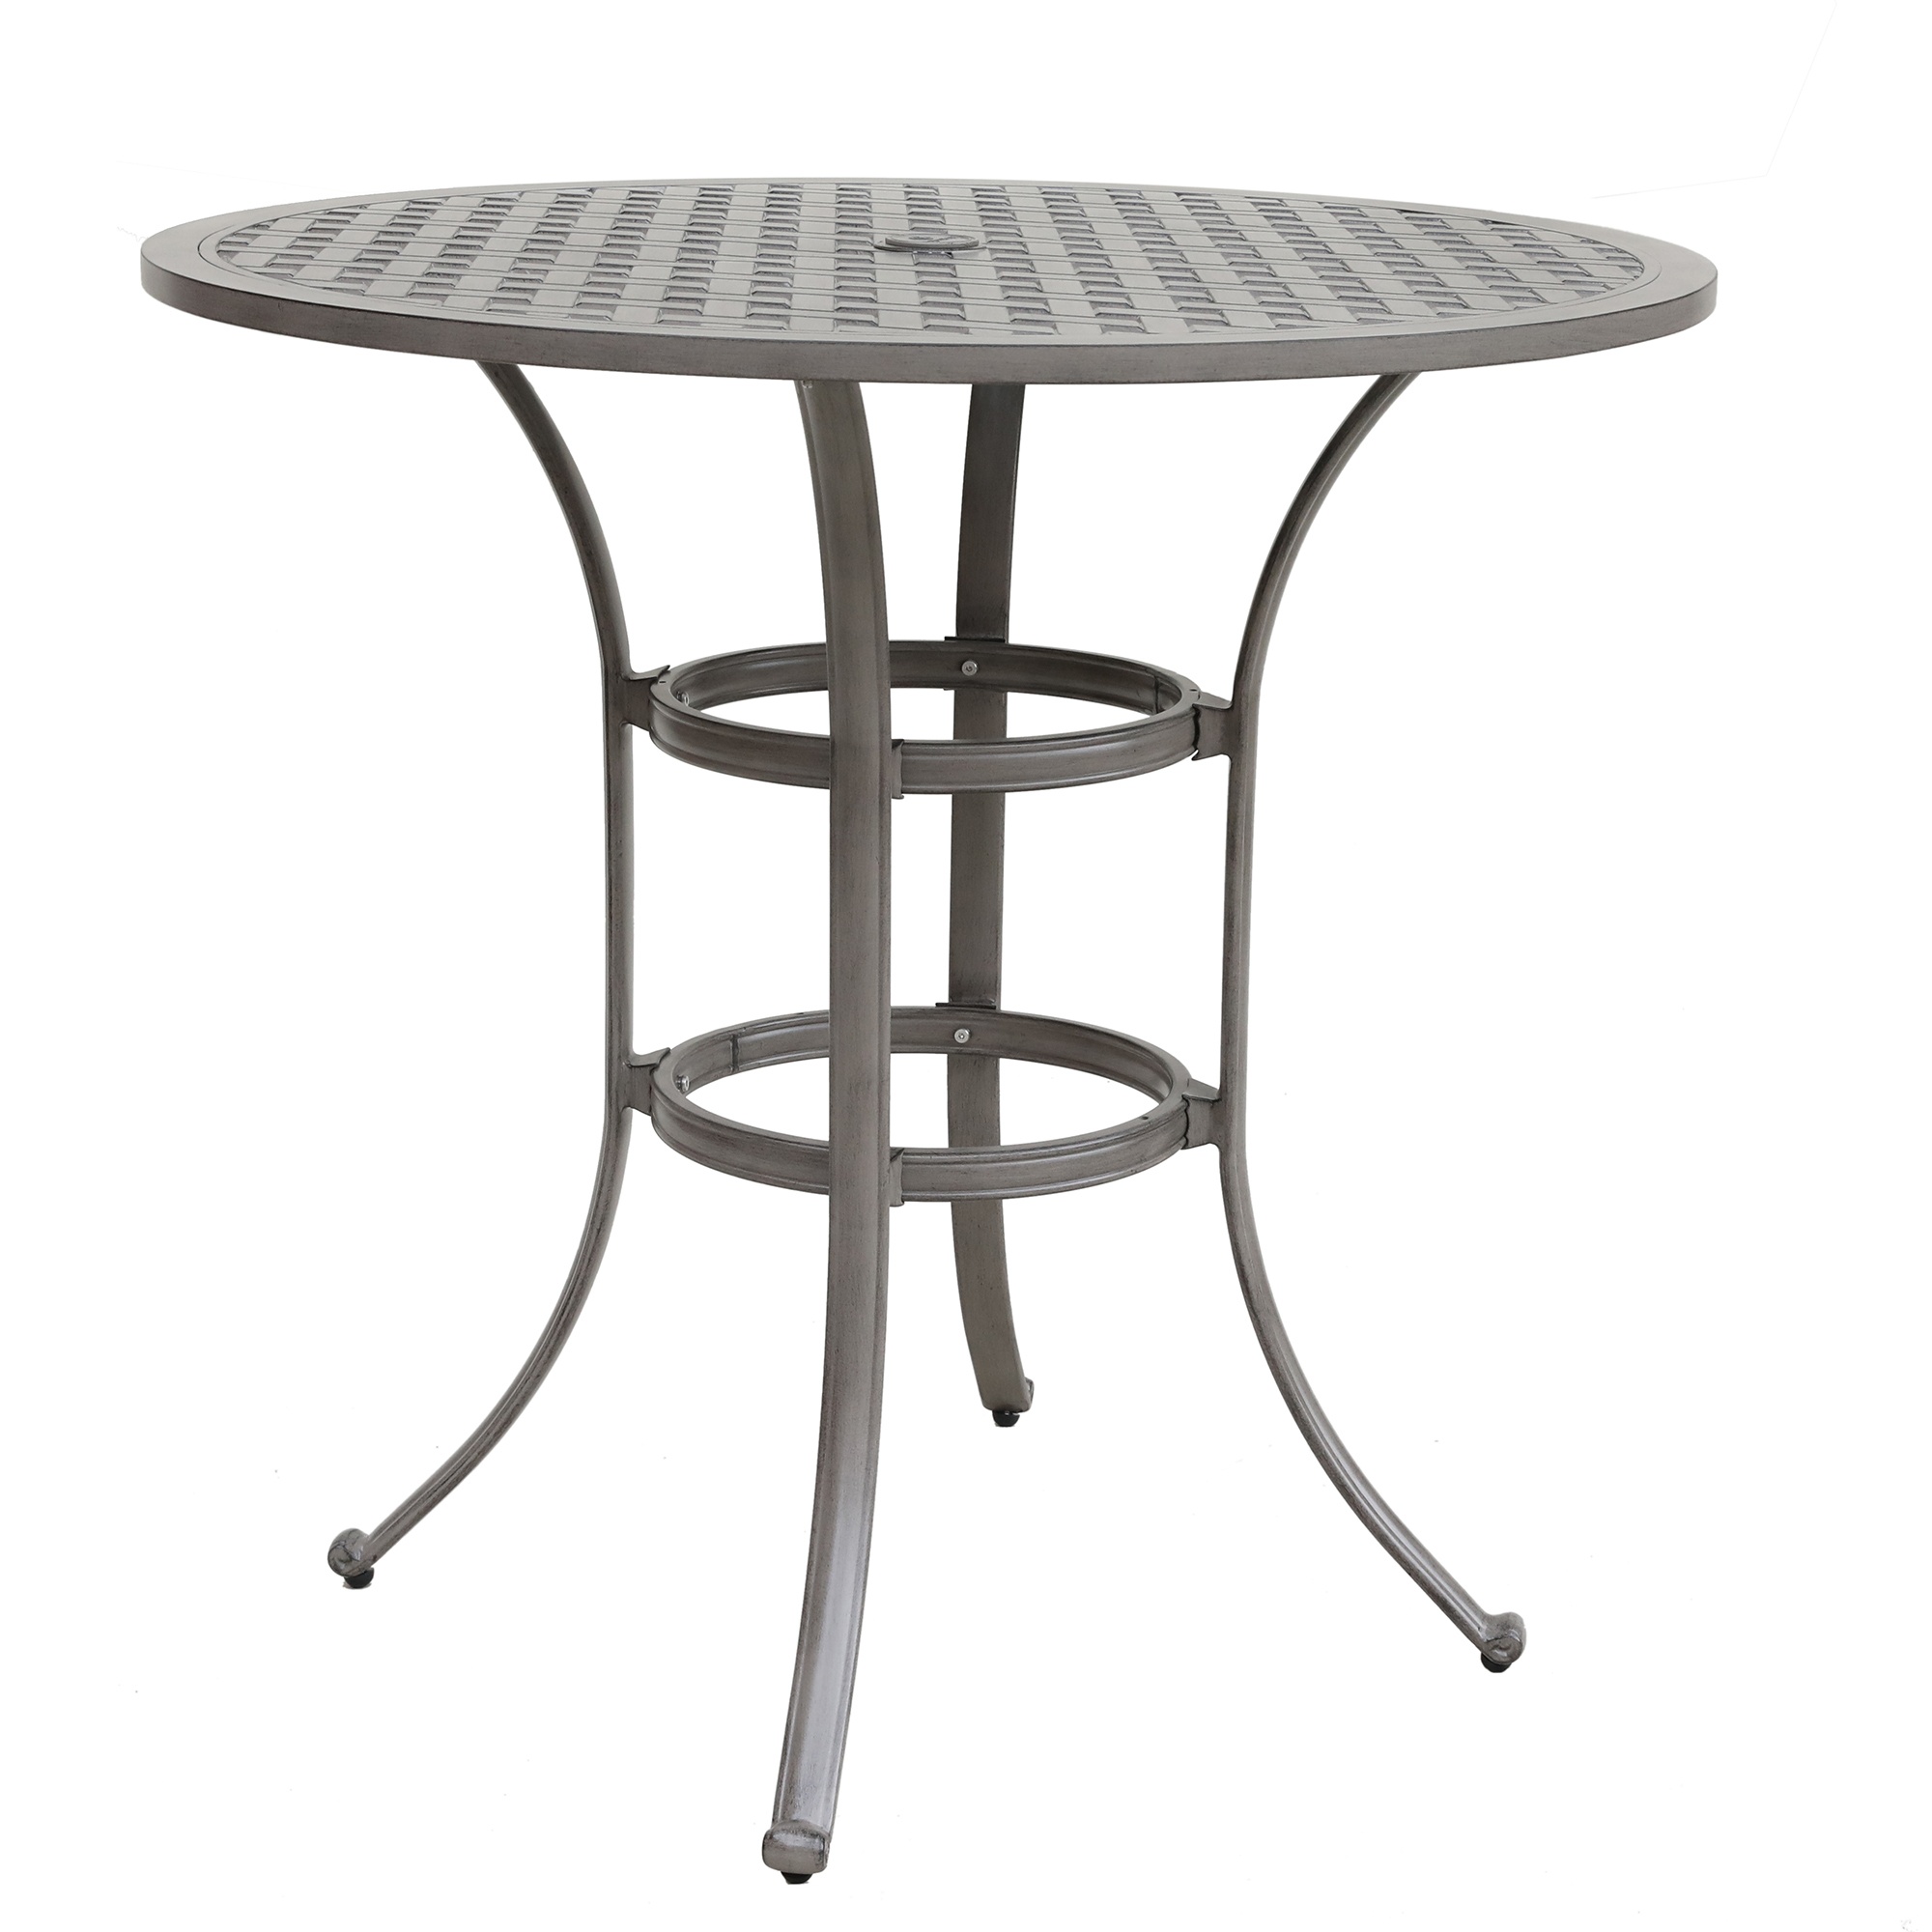
42 Inches Cast Aluminum Round Bar Table Grey Aluminium
Name: 42 Inches Cast Aluminum Round Bar Table Characteristics: AMPLE Space For Entertaining: With a roomy tabletop measuring 41.97 inches in width and depth, and a height of 40.16 inches, this bar table offers plenty of space for hosting outdoor gatherings and creating memorable moments with friends and family. Comfortable And Durable: Enjoy long-lasting comfort with our sleek and sturdy aluminum outdoor bar table. Stylish Outdoor Addition: Enhance your outdoor space with this contemporary aluminum pub table that adds a touch of modern elegance. Versatile Design: Perfect for outdoor gatherings, our round patio bar table comfortably seats four, making it ideal for socializing and entertaining. Built To Last: Crafted with a powder-coated cast aluminum frame and full-circumference polished welds, this table ensures durability and longevity. Convenient Features: The table features a beautiful lattice-patterned design on the top and a 2" umbrella hole for shade options, providing both style and functionality. Category: Outdoor Tables Is An Over Size Item: True Is This Item Customized: No Place of Origin: China Lithium Battery Contained: No Assembled Length: 40.55(in) Assembled Width: 40.55(in) Assembled Height: 42.13(in) Assembled Weight: 35.20(lb) Package Weight: 41.8(lb) Package Length: 3.35(in) Package Width: 44.09(in) Package Height: 44.09(in) Main Color: Grey Main Material: Aluminium
Brand: gathercraft
Category: Furniture > Outdoor Furniture > Outdoor Tables > Bar Tables